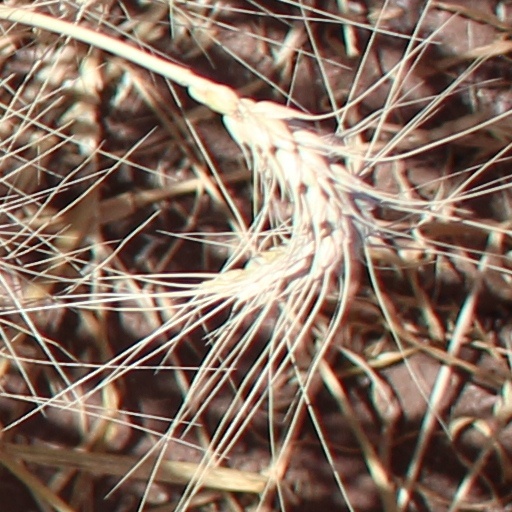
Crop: wheat